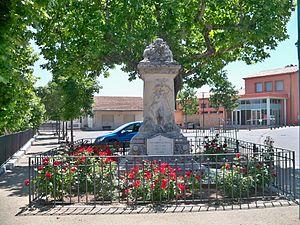
Monuments aux morts de Volx (04), France
Volx est une commune française, située dans le département des Alpes-de-Haute-Provence en région Provence-Alpes-Côte d'Azur.